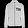
Label: Coat